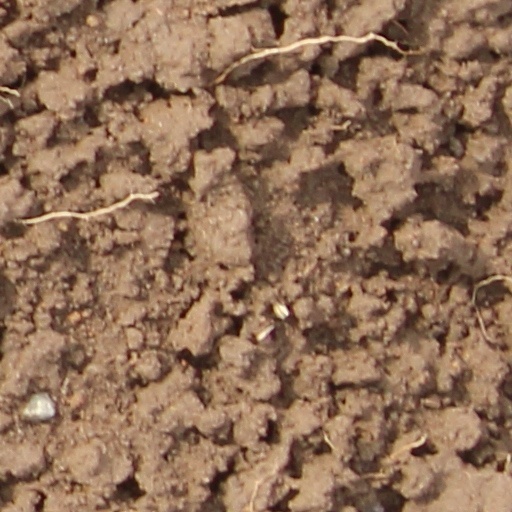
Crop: wheat